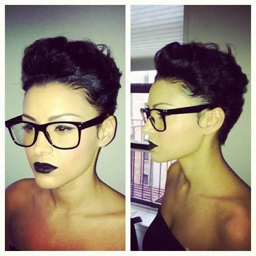
i love the liner and glasses paired with a black lipstick